Shana Grebo

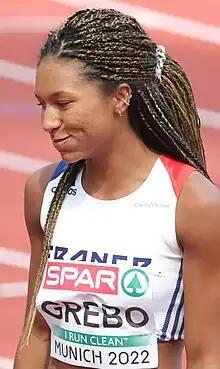
Grebo in 2022

Shana Grebo (born 9 November 2000) is a French athlete specialising in the 400 m hurdles.